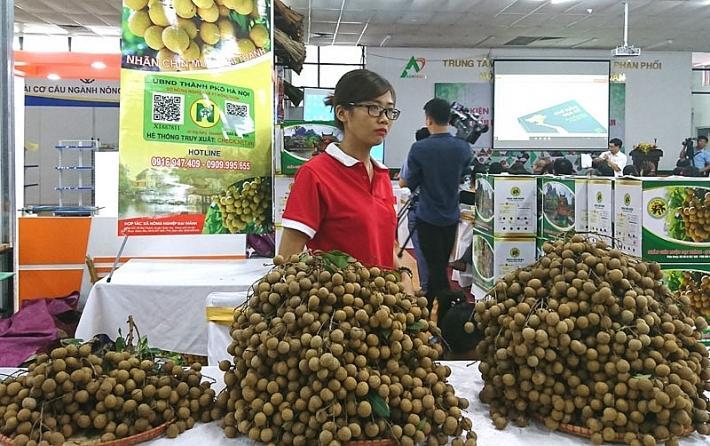
cô gái đeo kính đang mặc chiếc áo màu đỏ